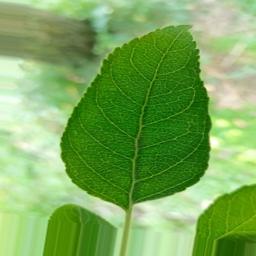
Label: Healthy